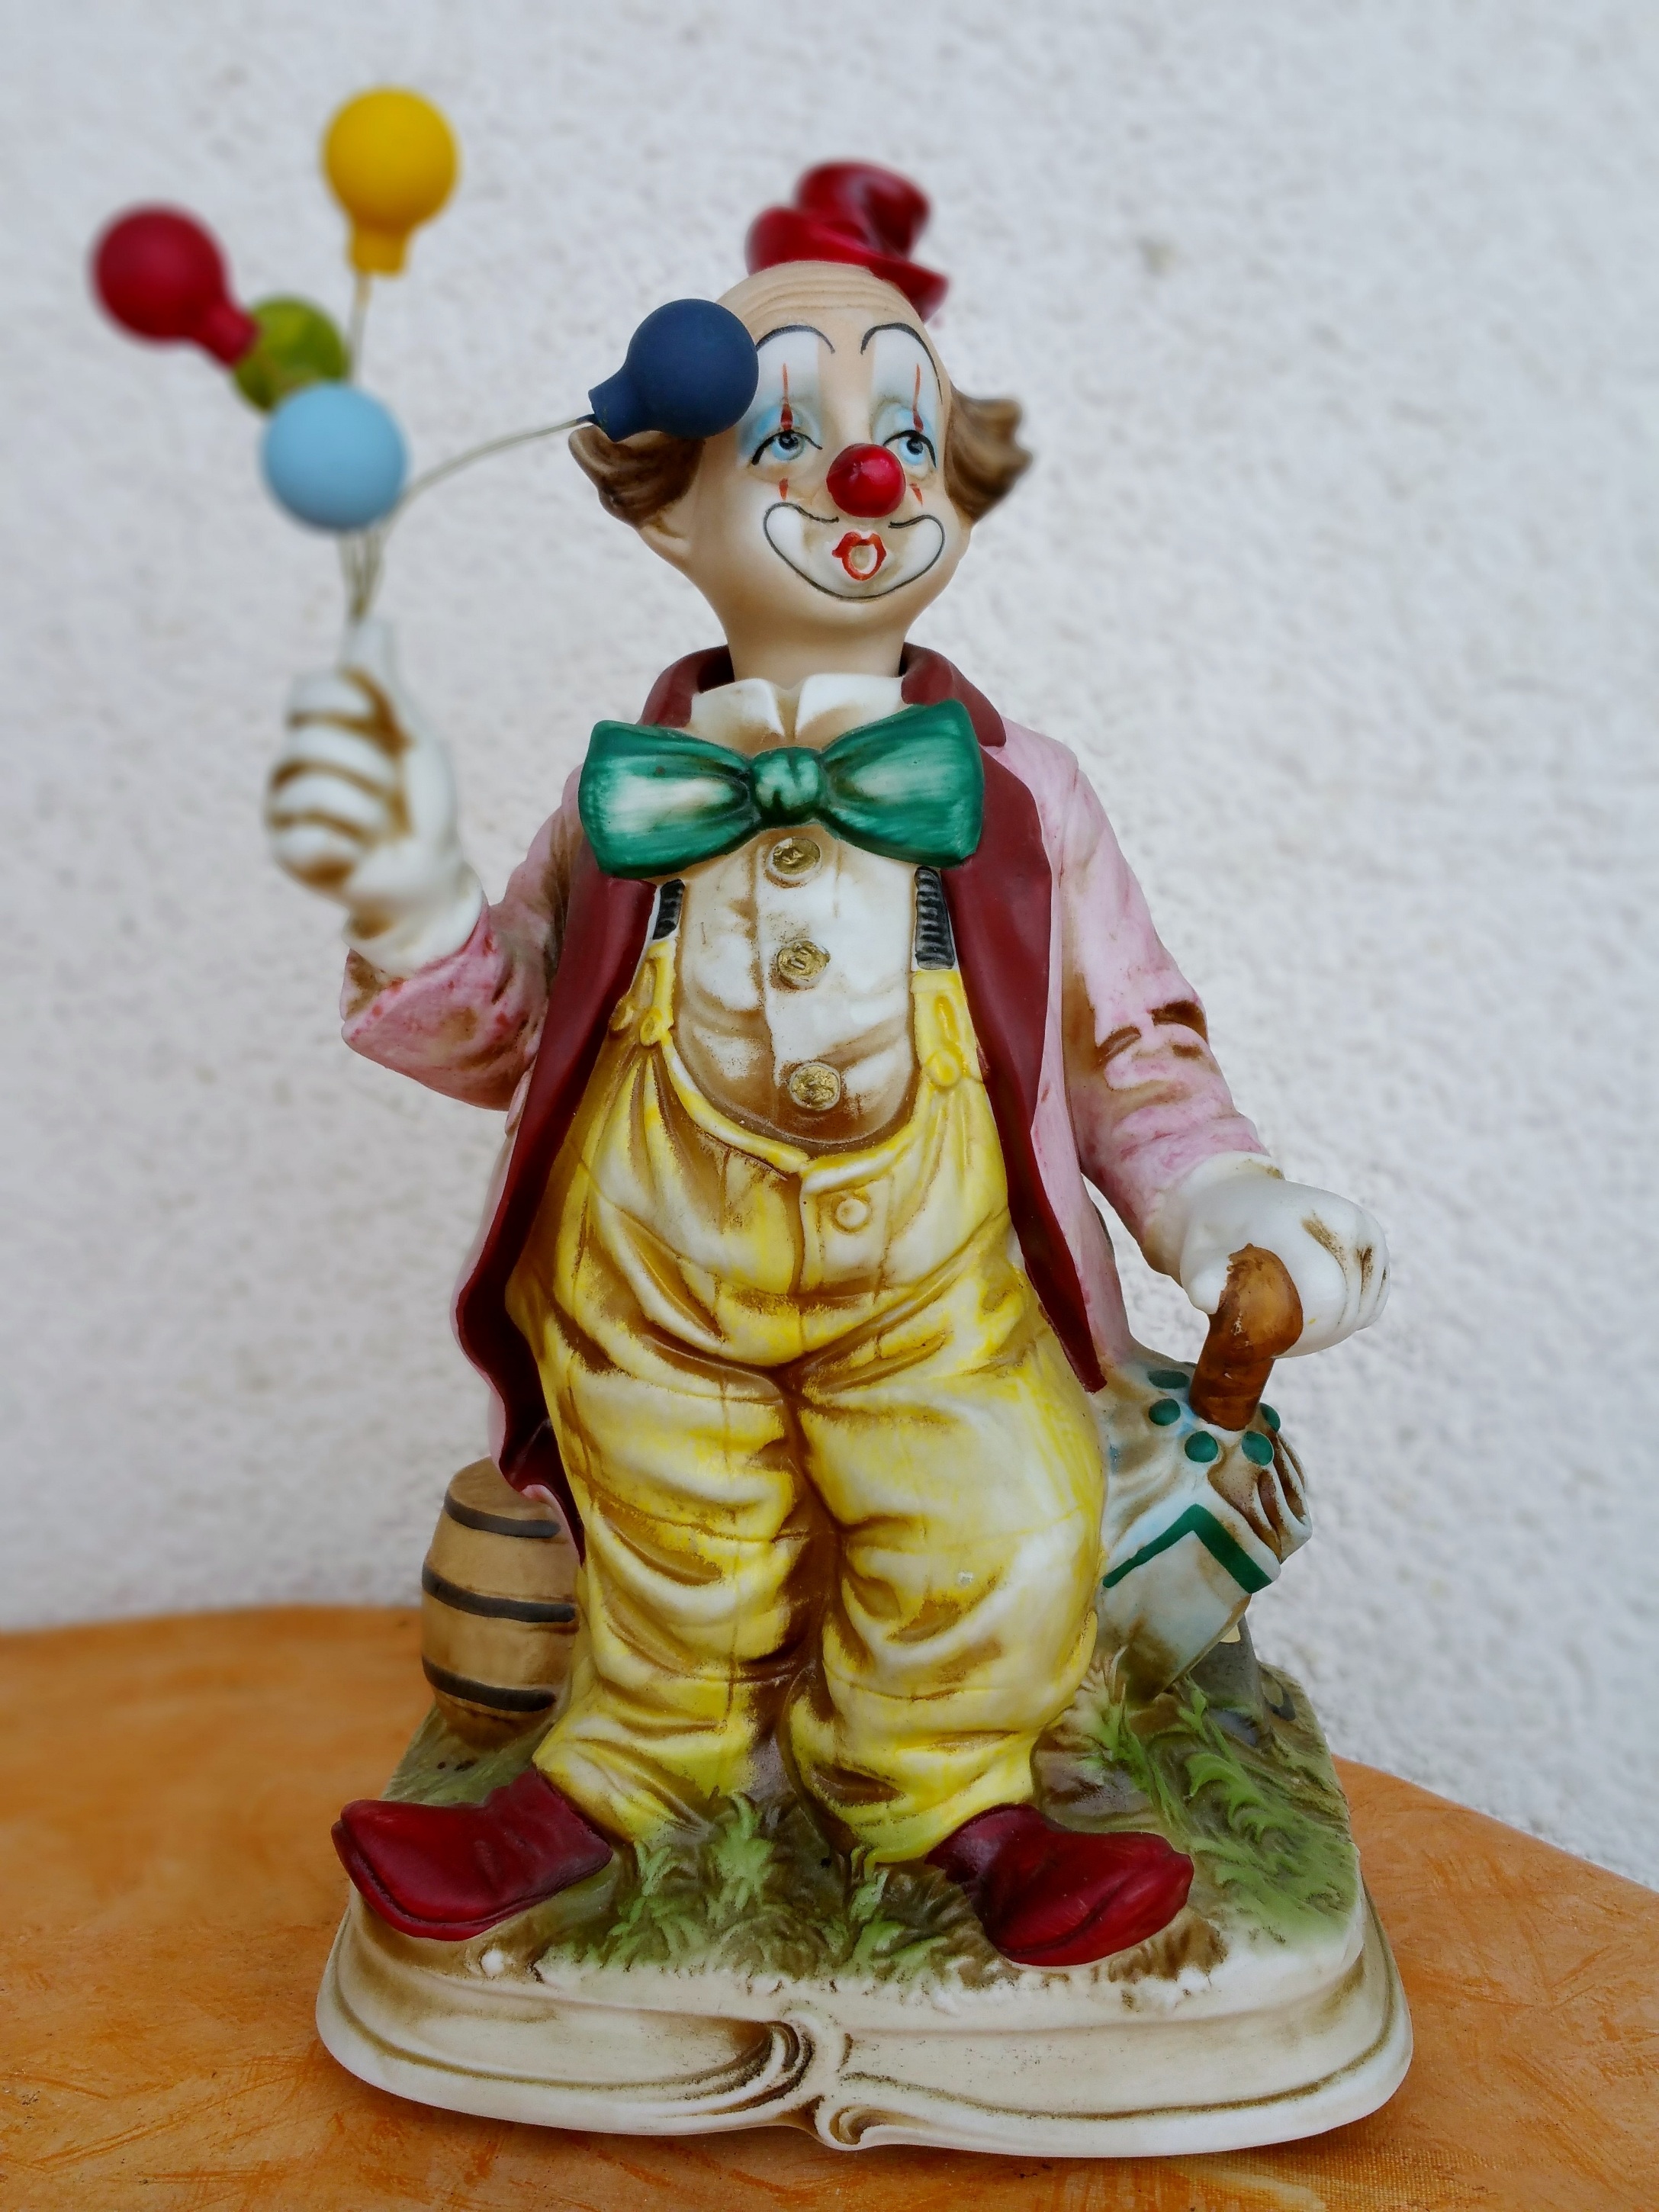
person, monument, statue, profession, colorful, toy, clown, balloons, figurine, funny, statuette, ballons, birthday